Greg Heffley

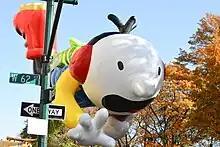
Greg in the Macy's Thanksgiving Day Parade

Due to Greg's narcissistic and selfish traits, some parents have questioned whether Greg's depiction has a negative influence on children. In 2008, Jewish publication Aish called the character "totally diabolical" and that parents should avoid the series at all costs. In Texas in October 2018, Greg's bad morals and pessimistic world view challenged the book to be banned by some school districts. Tidy Books wrote that Greg never learned from his lessons and rarely gets punished or gives sincere apologies, and that the writing is too subtle for kids to realize that he is doing the wrong thing and is an unreliable narrator. Some, such as reviewer Declan Rowles, have criticized the disapproval against the character, stating that the series doesn't glorify Greg's behavior and the majority of children understand that.